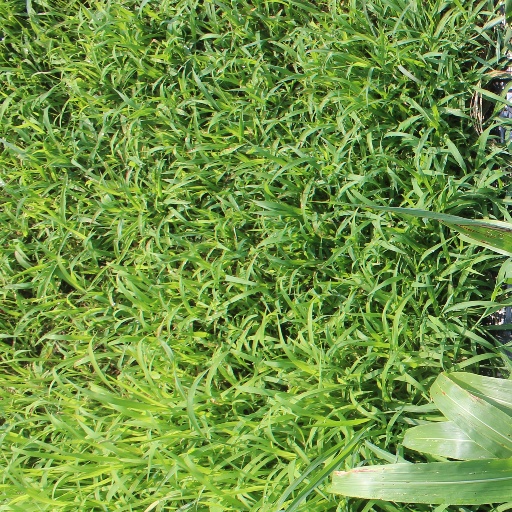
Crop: sorghum